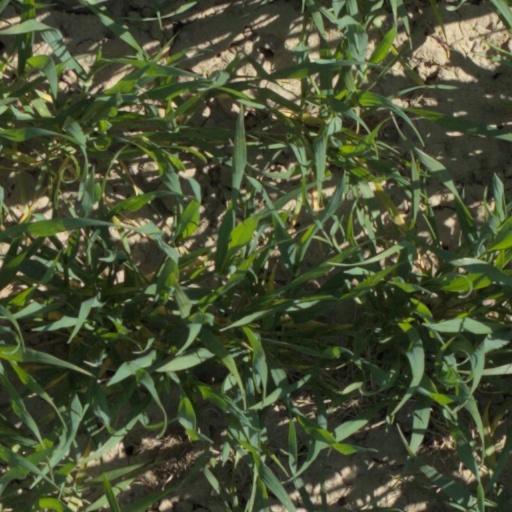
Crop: wheat